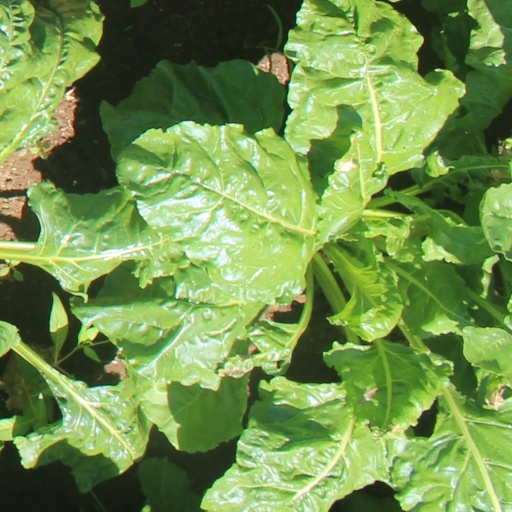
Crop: sugar beet